Rancho San Mateo

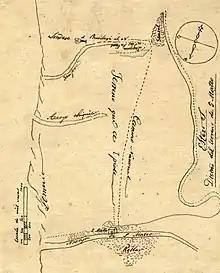
Diseño of Rancho San Mateo 1840s

Pio Pico, the last governor of California under Mexican rule, made the grant to his secretary, Cayetano Arenas of the Pueblo de Los Ángeles, for his family’s service to the government. Cayetano Arenas father was Luis Arenas.